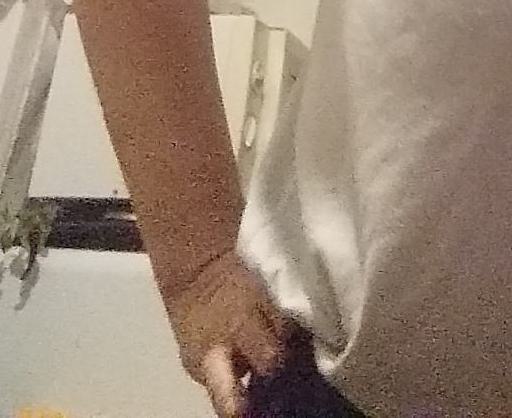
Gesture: no_gesture